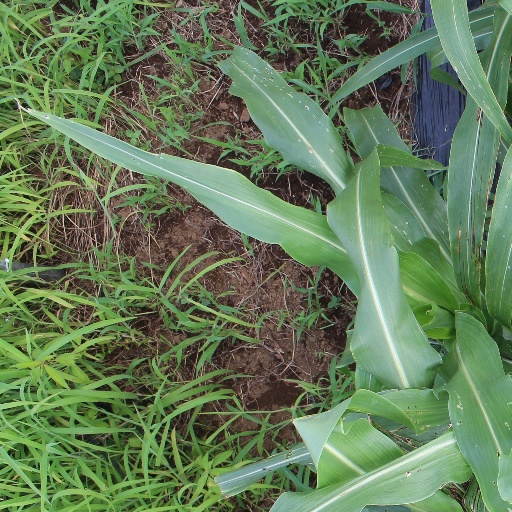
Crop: sorghum